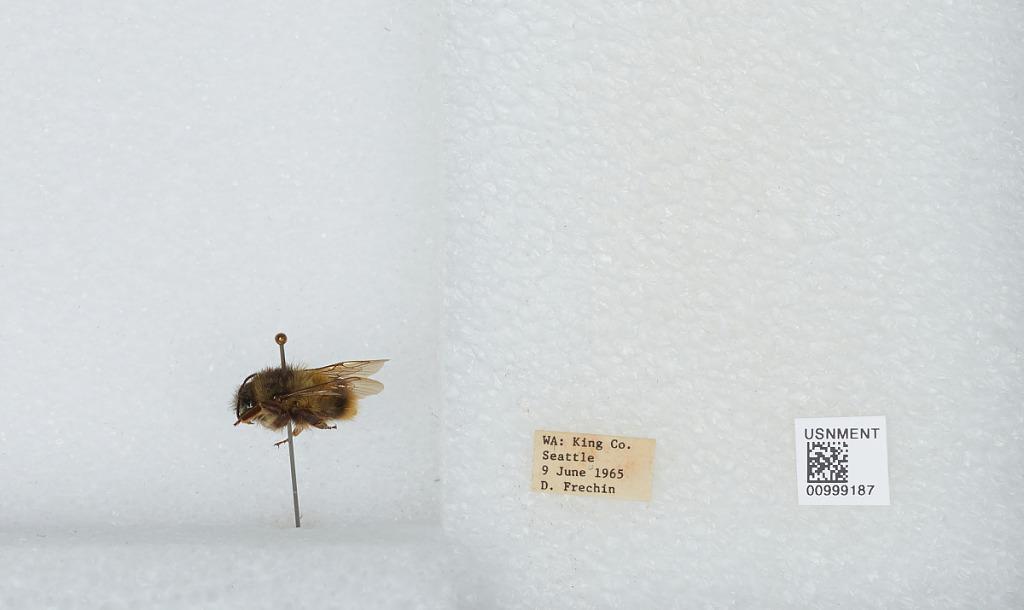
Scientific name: Bombus (Pyrobombus) mixtus Cresson
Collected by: D. Frechin
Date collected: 1965-6-9
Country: United States
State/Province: Washington
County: King
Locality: Seattle
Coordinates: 47.6097, -122.333